Nora Houston

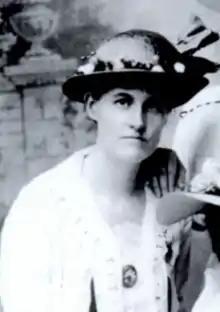
Nora Houston, 1916 ("Richmond Times-Dispatch")

Eleanora (or Eleanor) Clare Gibson Houston (June 24, 1883 – February 20, 1942) was an American painter, women's rights advocate, and suffragist. Born and raised in Richmond, Virginia, Houston studied art at an early age, traveling to New York and abroad, before returning to Richmond to teach and open a studio with Adele Goodman Clark. She was an active participant in the women's suffrage movement in Virginia.